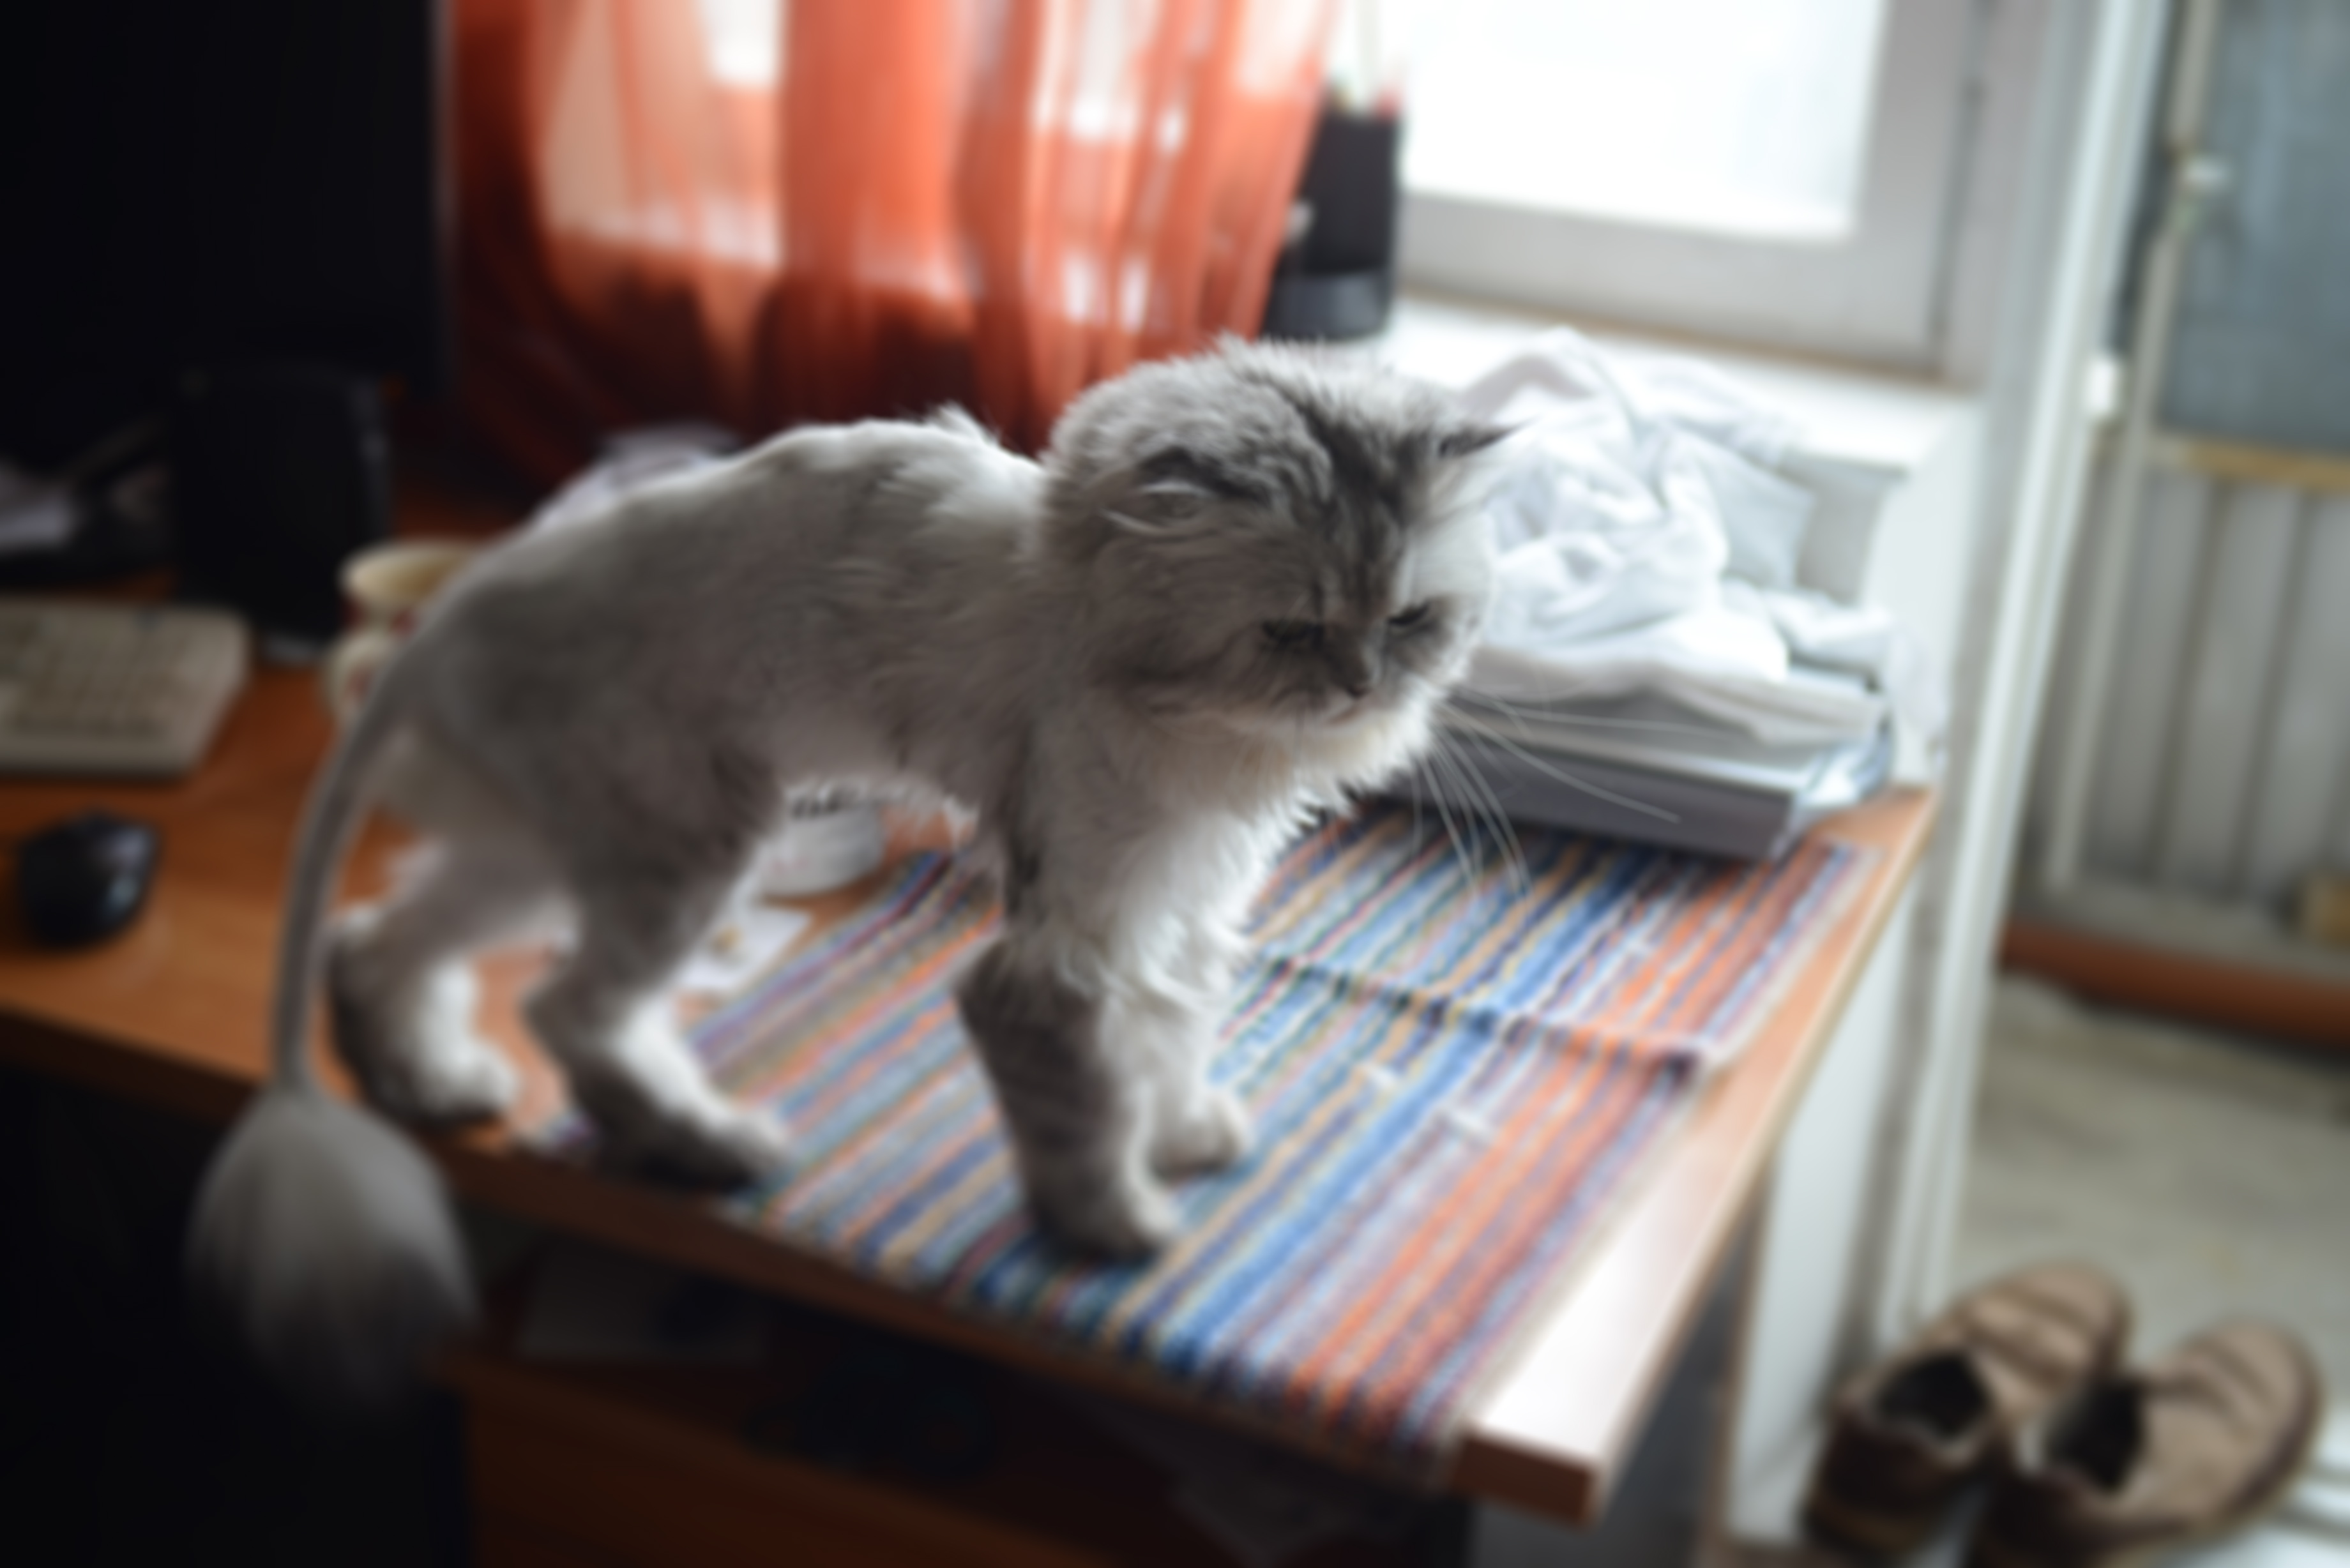
nature, animal, europe, pet, kitten, cat, feline, mammal, nikon, pets, cats, animals, vertebrate, chat, 28, moscow, gato, nikkor, russia, chats, d800, moskau, nikond800, moscou, marcello, persian, chinchilla, nikkor357028, 3570, small to medium sized cats, cat like mammal